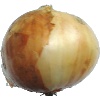
Label: white_onion